Battle of Goose Green

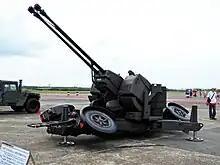
35mm Oerlikon GDF, similar to the two guns deployed by Argentine forces to defend the airfield

After securing Darwin Ridge, C Company and D Company advanced towards the airfield and Darwin School, east of the airfield, while B Company moved south of Goose Green Settlement and A Company held Darwin Hill.